Theatre Guild Glasgow

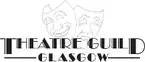

Theatre Guild Glasgow was formed in 1960. The company is one of Glasgow's most highly respected musical theatre groups. They quickly earned a reputation for originality and professionalism and over the years notched up many Glaswegian, Scottish, British, European and even World amateur premiers.